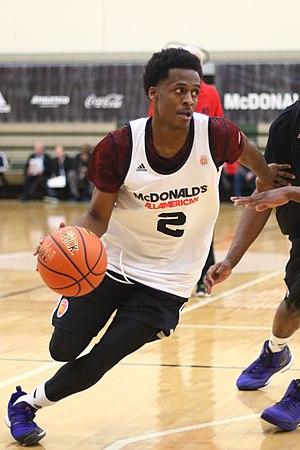
Antonio Blakeney, né le 4 octobre 1996, à New York, dans l'État de New York, est un joueur américain de basket-ball. Il évolue au poste d'arrière.